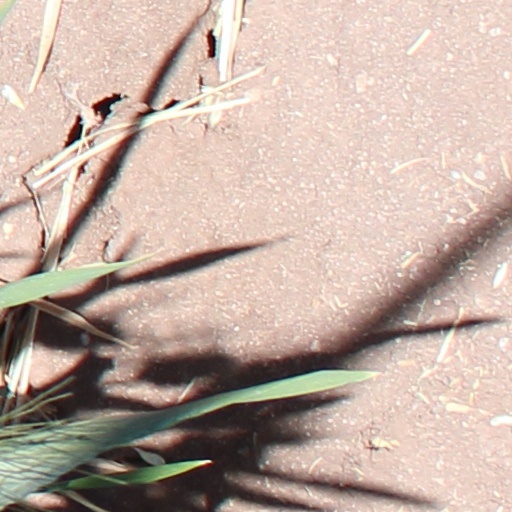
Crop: wheat